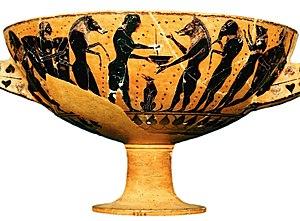
L’Odyssée est une épopée grecque antique attribuée à l’aède Homère, qui l'aurait composée après l’Iliade, vers la fin du VIIIᵉ siècle av. J.-C. Elle est considérée comme l’un des plus grands chefs-d’œuvre de la littérature et, avec l’Iliade, comme l'un des deux « poèmes fondateurs » de la civilisation européenne.
Dans la mythologie grecque, Circé est une très puissante magicienne aussi qualifiée par Homère de πολυφάρμακος / polyphármakos, c'est-à-dire « particulièrement experte en de multiples drogues ou poisons, propres à opérer des métamorphoses ». Elle est décrite par les auteurs antiques comme une déesse, mais a ensuite été estampillée pour des motifs idéologiques ultérieurs comme une sorcière ou enchanteresse.